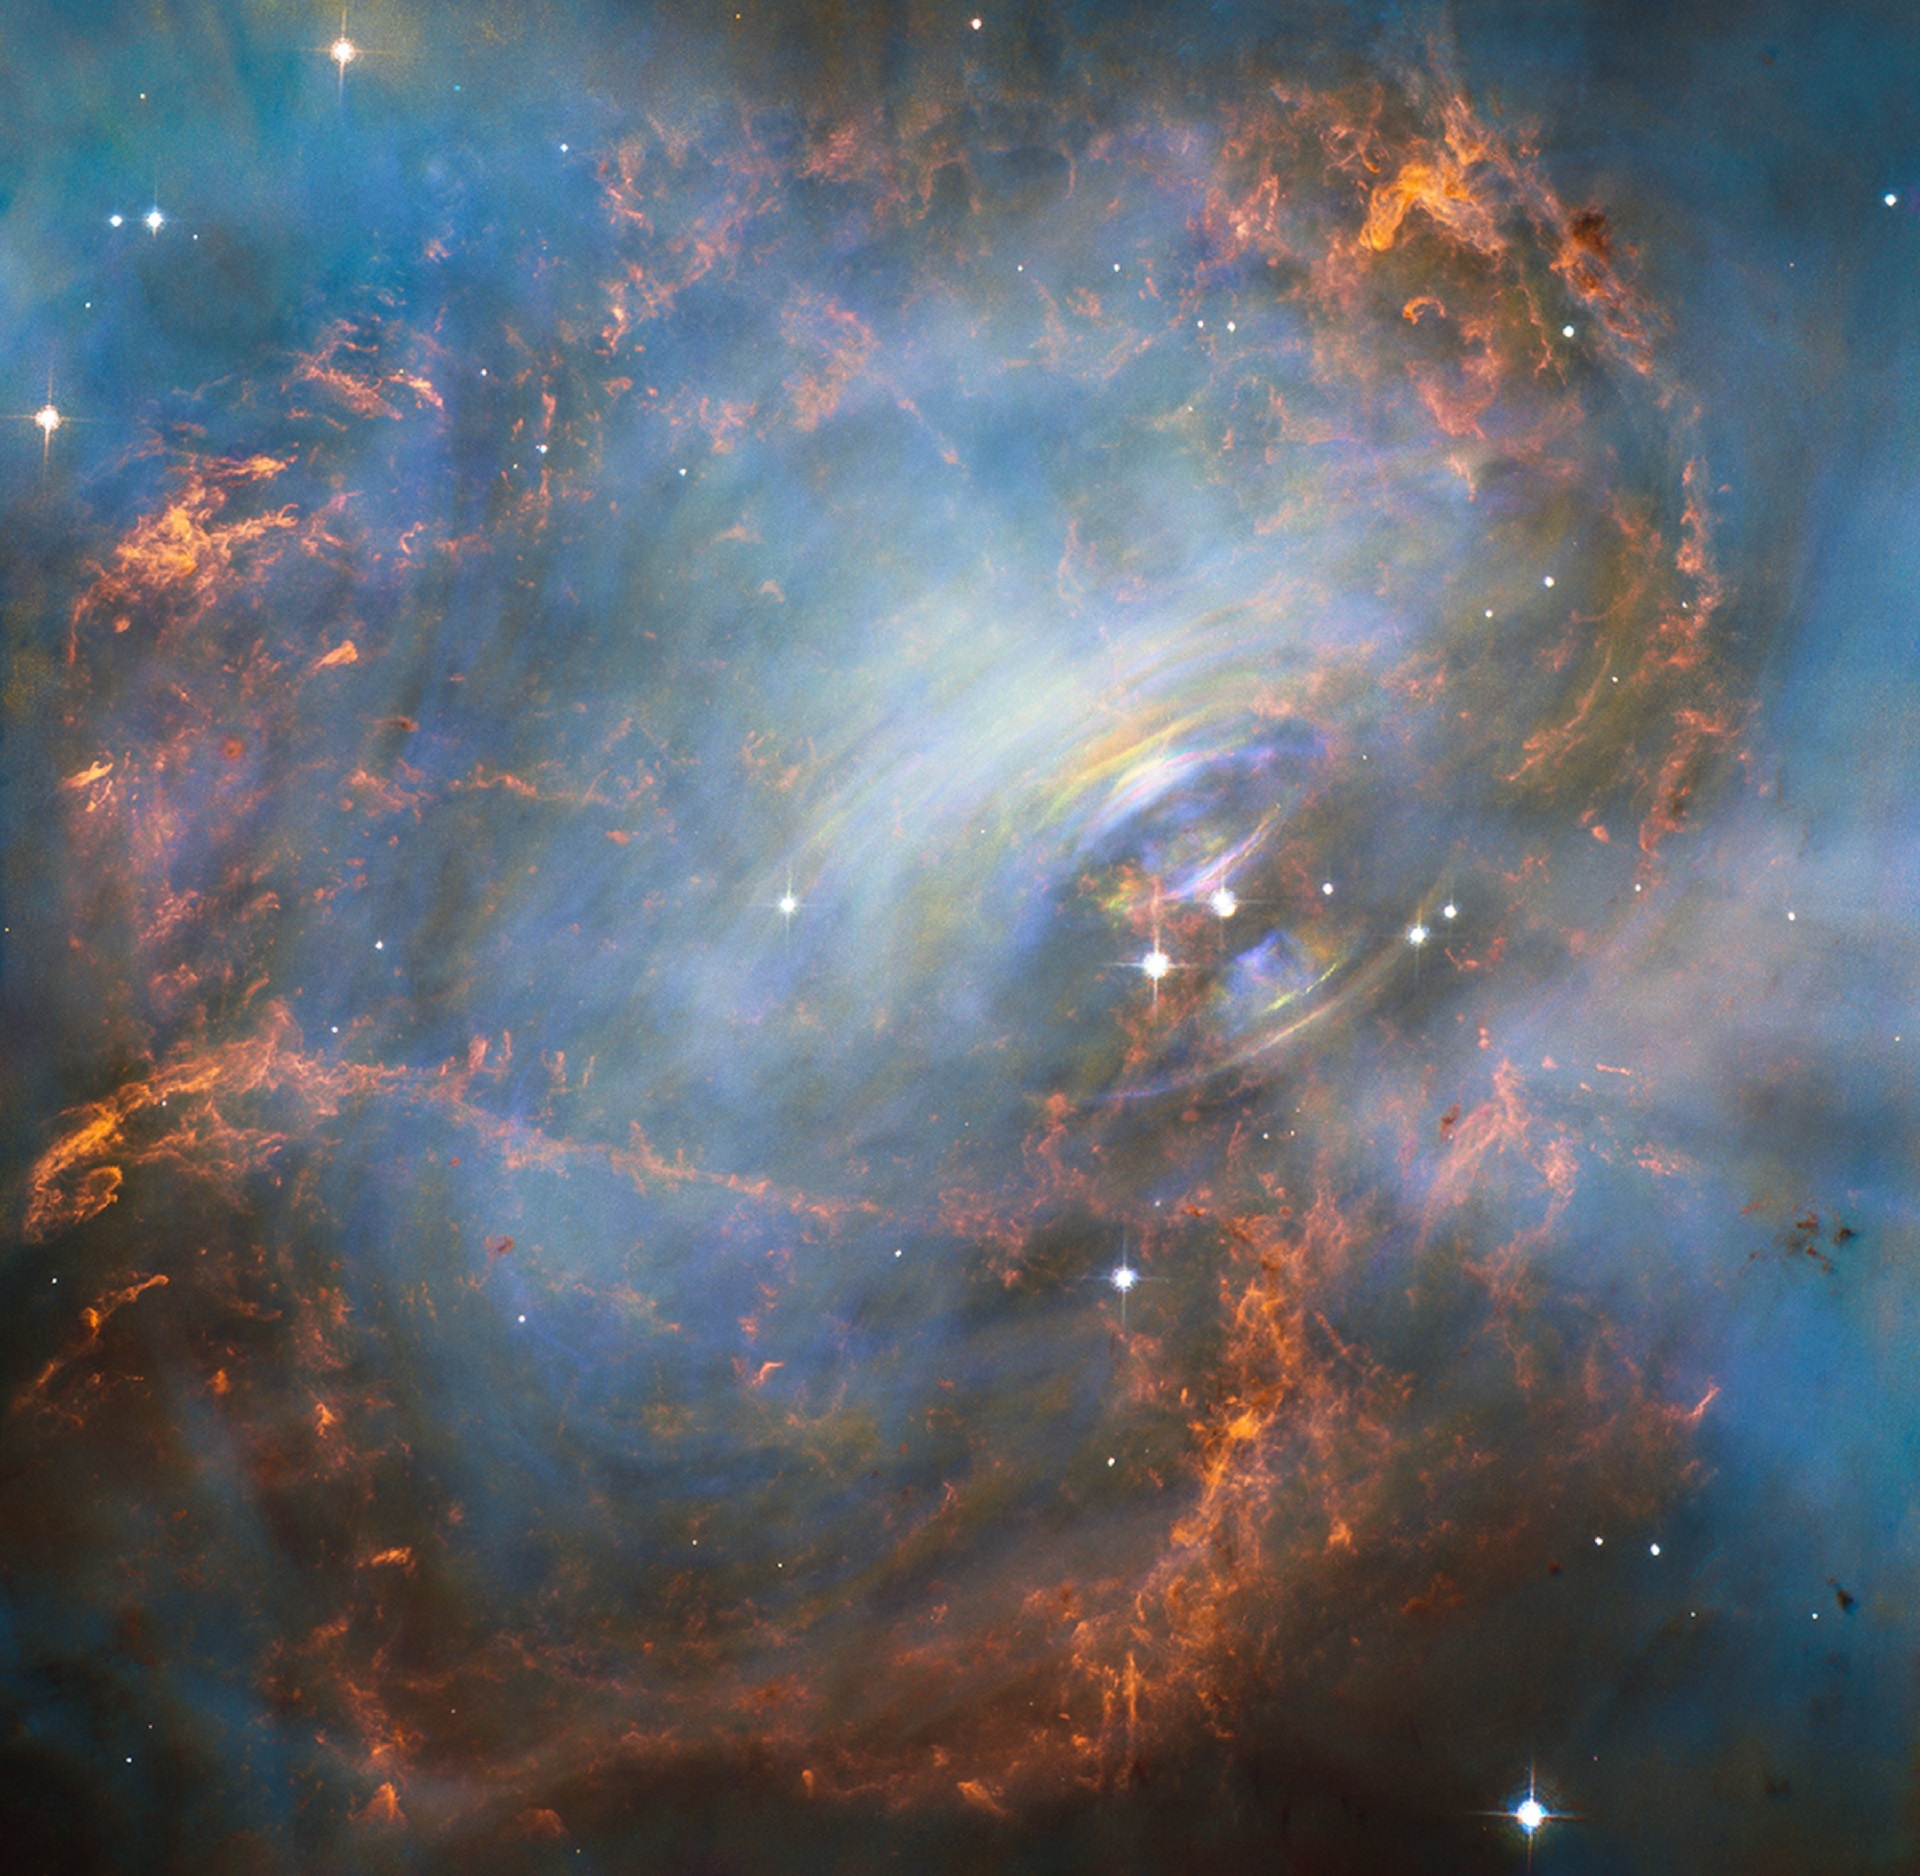
sky, sunlight, milky way, cosmos, atmosphere, heart, space, glow, galaxy, colorful, nebula, outer space, astronomy, universe, m1, astronomical object, crab nebula, ngc 1952, taurus a, supernova remnant, pulsar wind nebula, taurus constellation, perseus arm